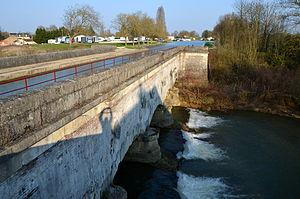
Canal de Bourgogne
Saint-Florentin est une commune française située dans le département de l'Yonne, en région Bourgogne-Franche-Comté.
L'Armance est une rivière française qui coule dans les départements de l'Aube et de l'Yonne. C'est un affluent de l'Armançon en rive droite, donc un sous-affluent du fleuve la Seine par l'Yonne.
Jacques Foucherot, né le 5 février 1746 à Dijon et mort le 16 septembre 1813 à Tonnerre, est un architecte, ingénieur et archéologue français. Au service du comte de Choiseul-Gouffier, il fit plusieurs séjours en Grèce avec celui-ci ou avec Louis-François-Sébastien Fauvel.
Le pont-canal de Saint-Florentin est un pont-canal qui permet au Canal de Bourgogne d'enjamber l'Armance à Saint-Florentin dans l'Yonne en Bourgogne-Franche-Comté.